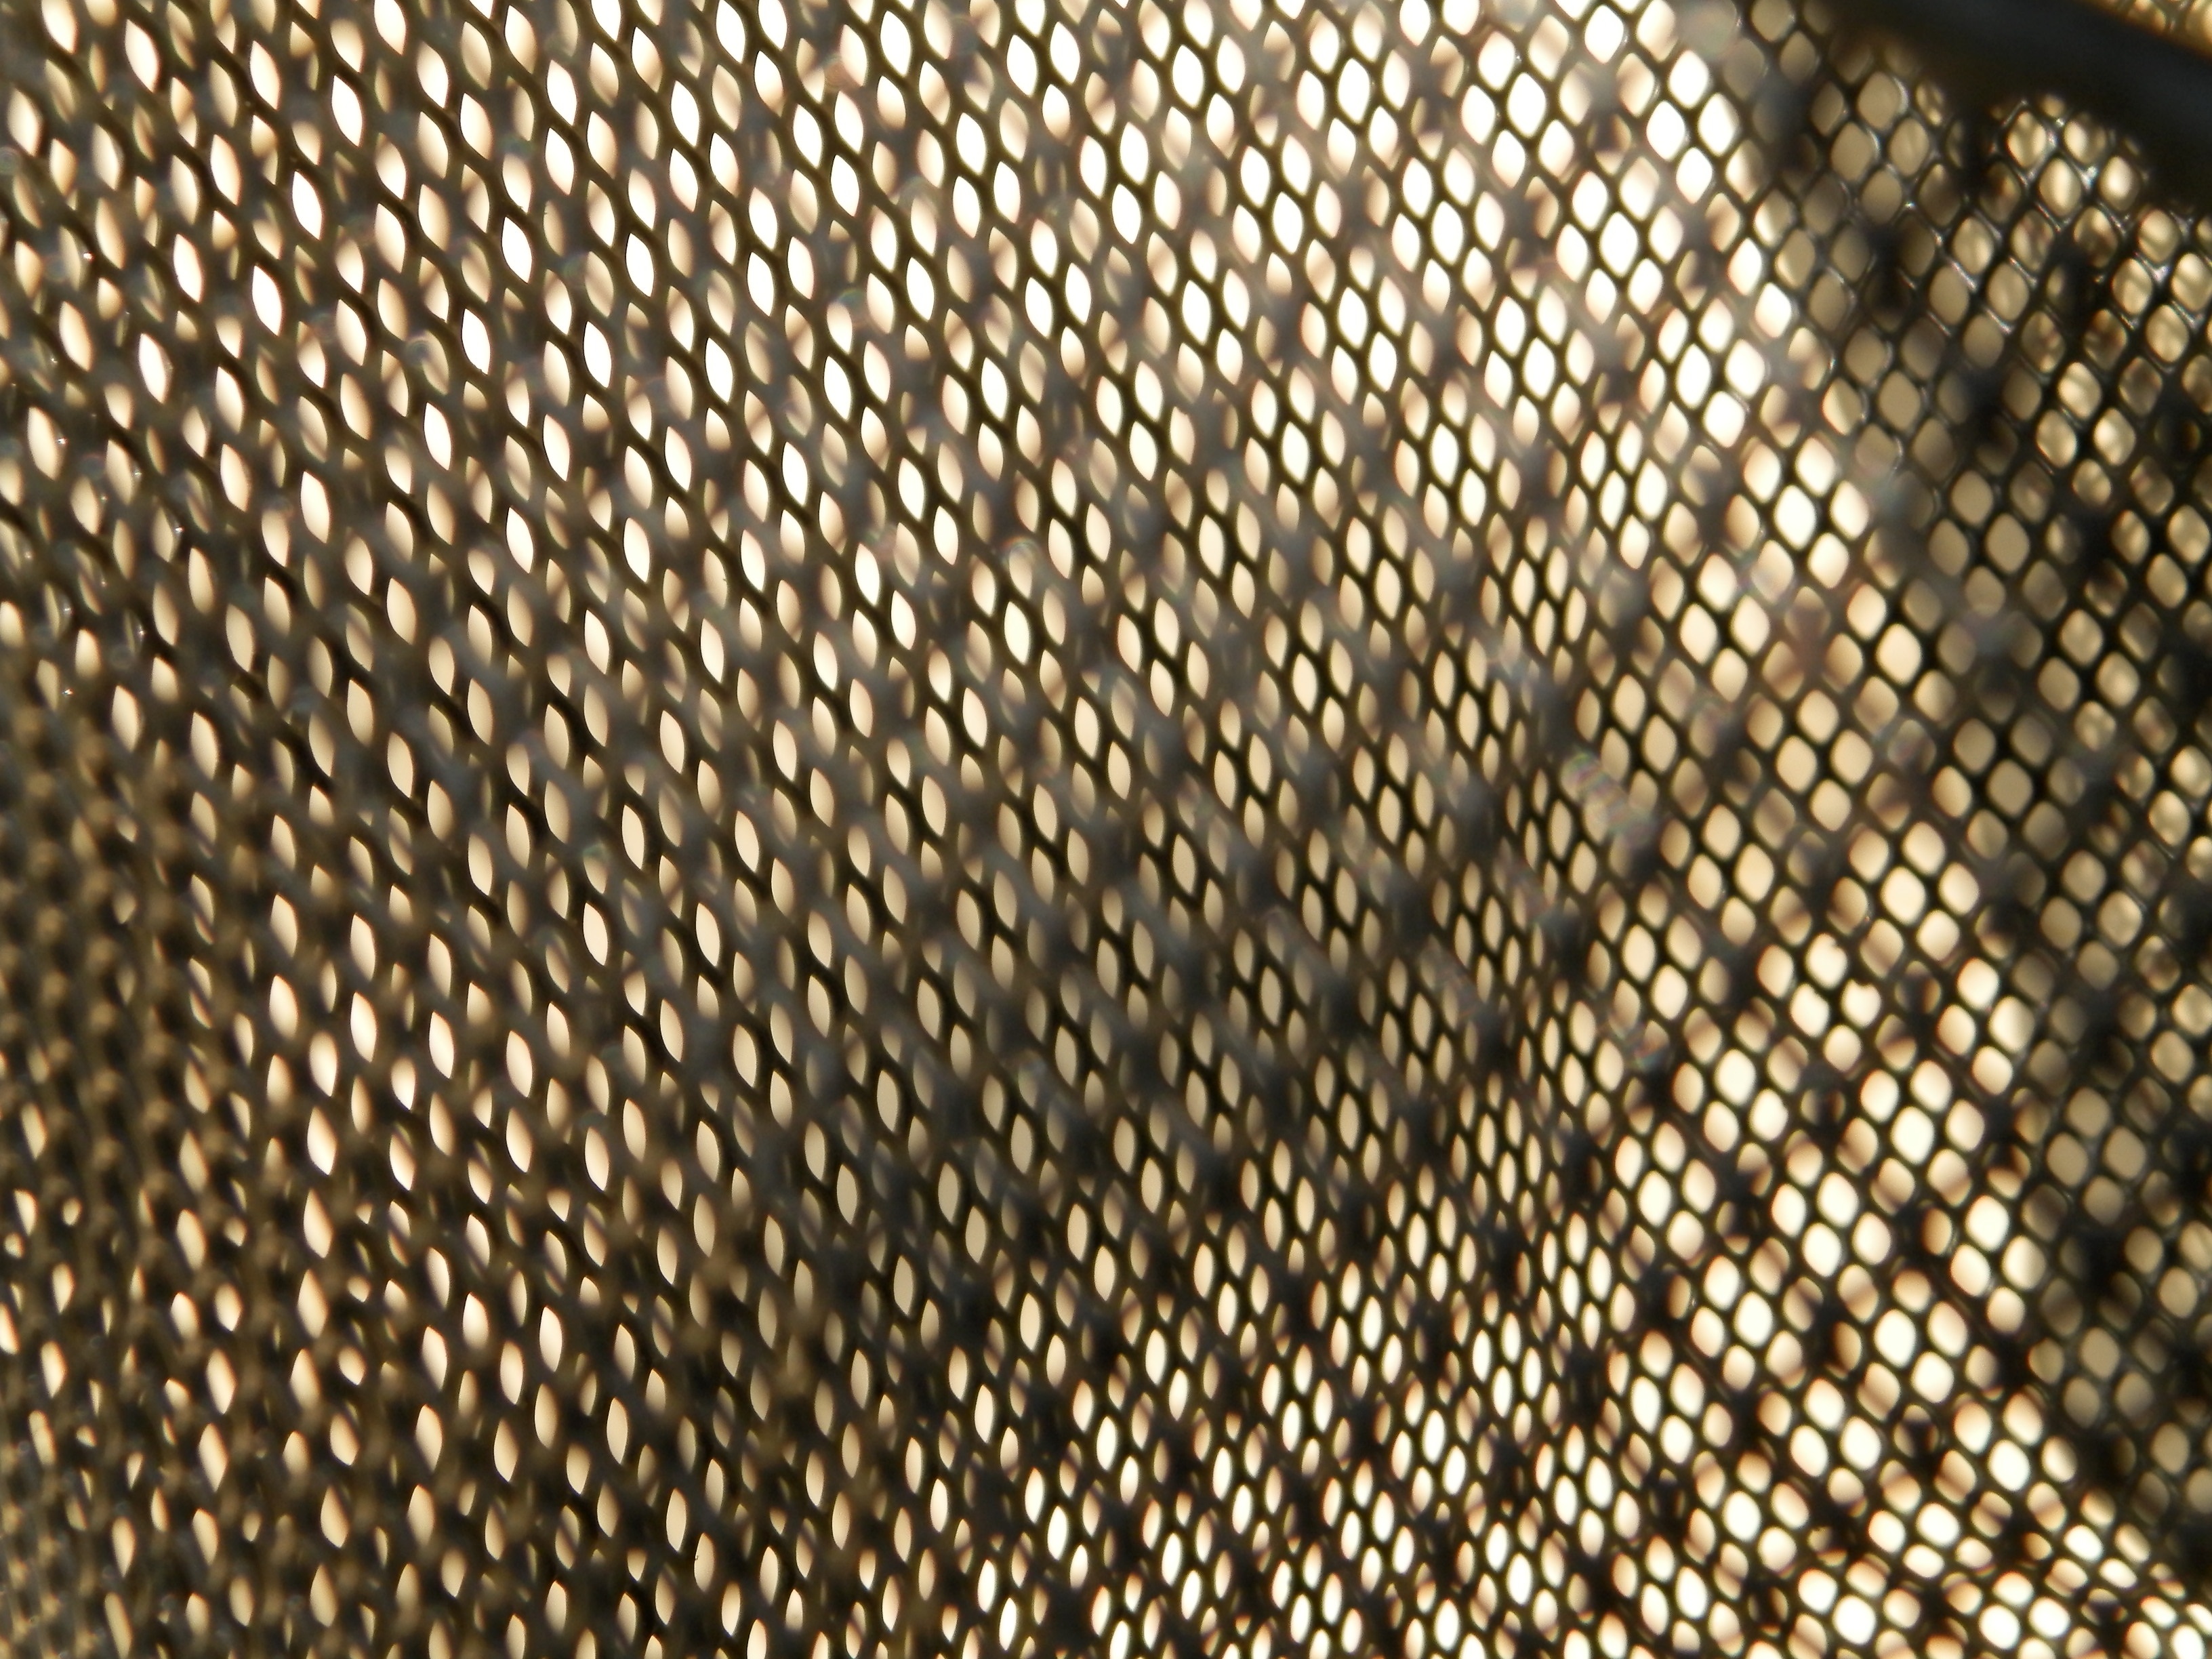
pattern, line, macro, material, circle, net, mesh, grid, flooring, chain link fencing, grill basket